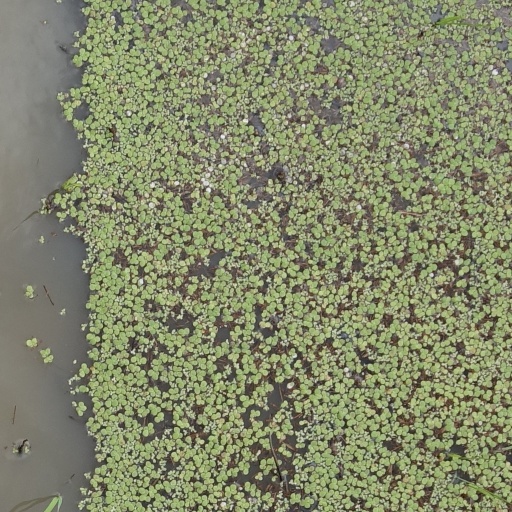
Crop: rice